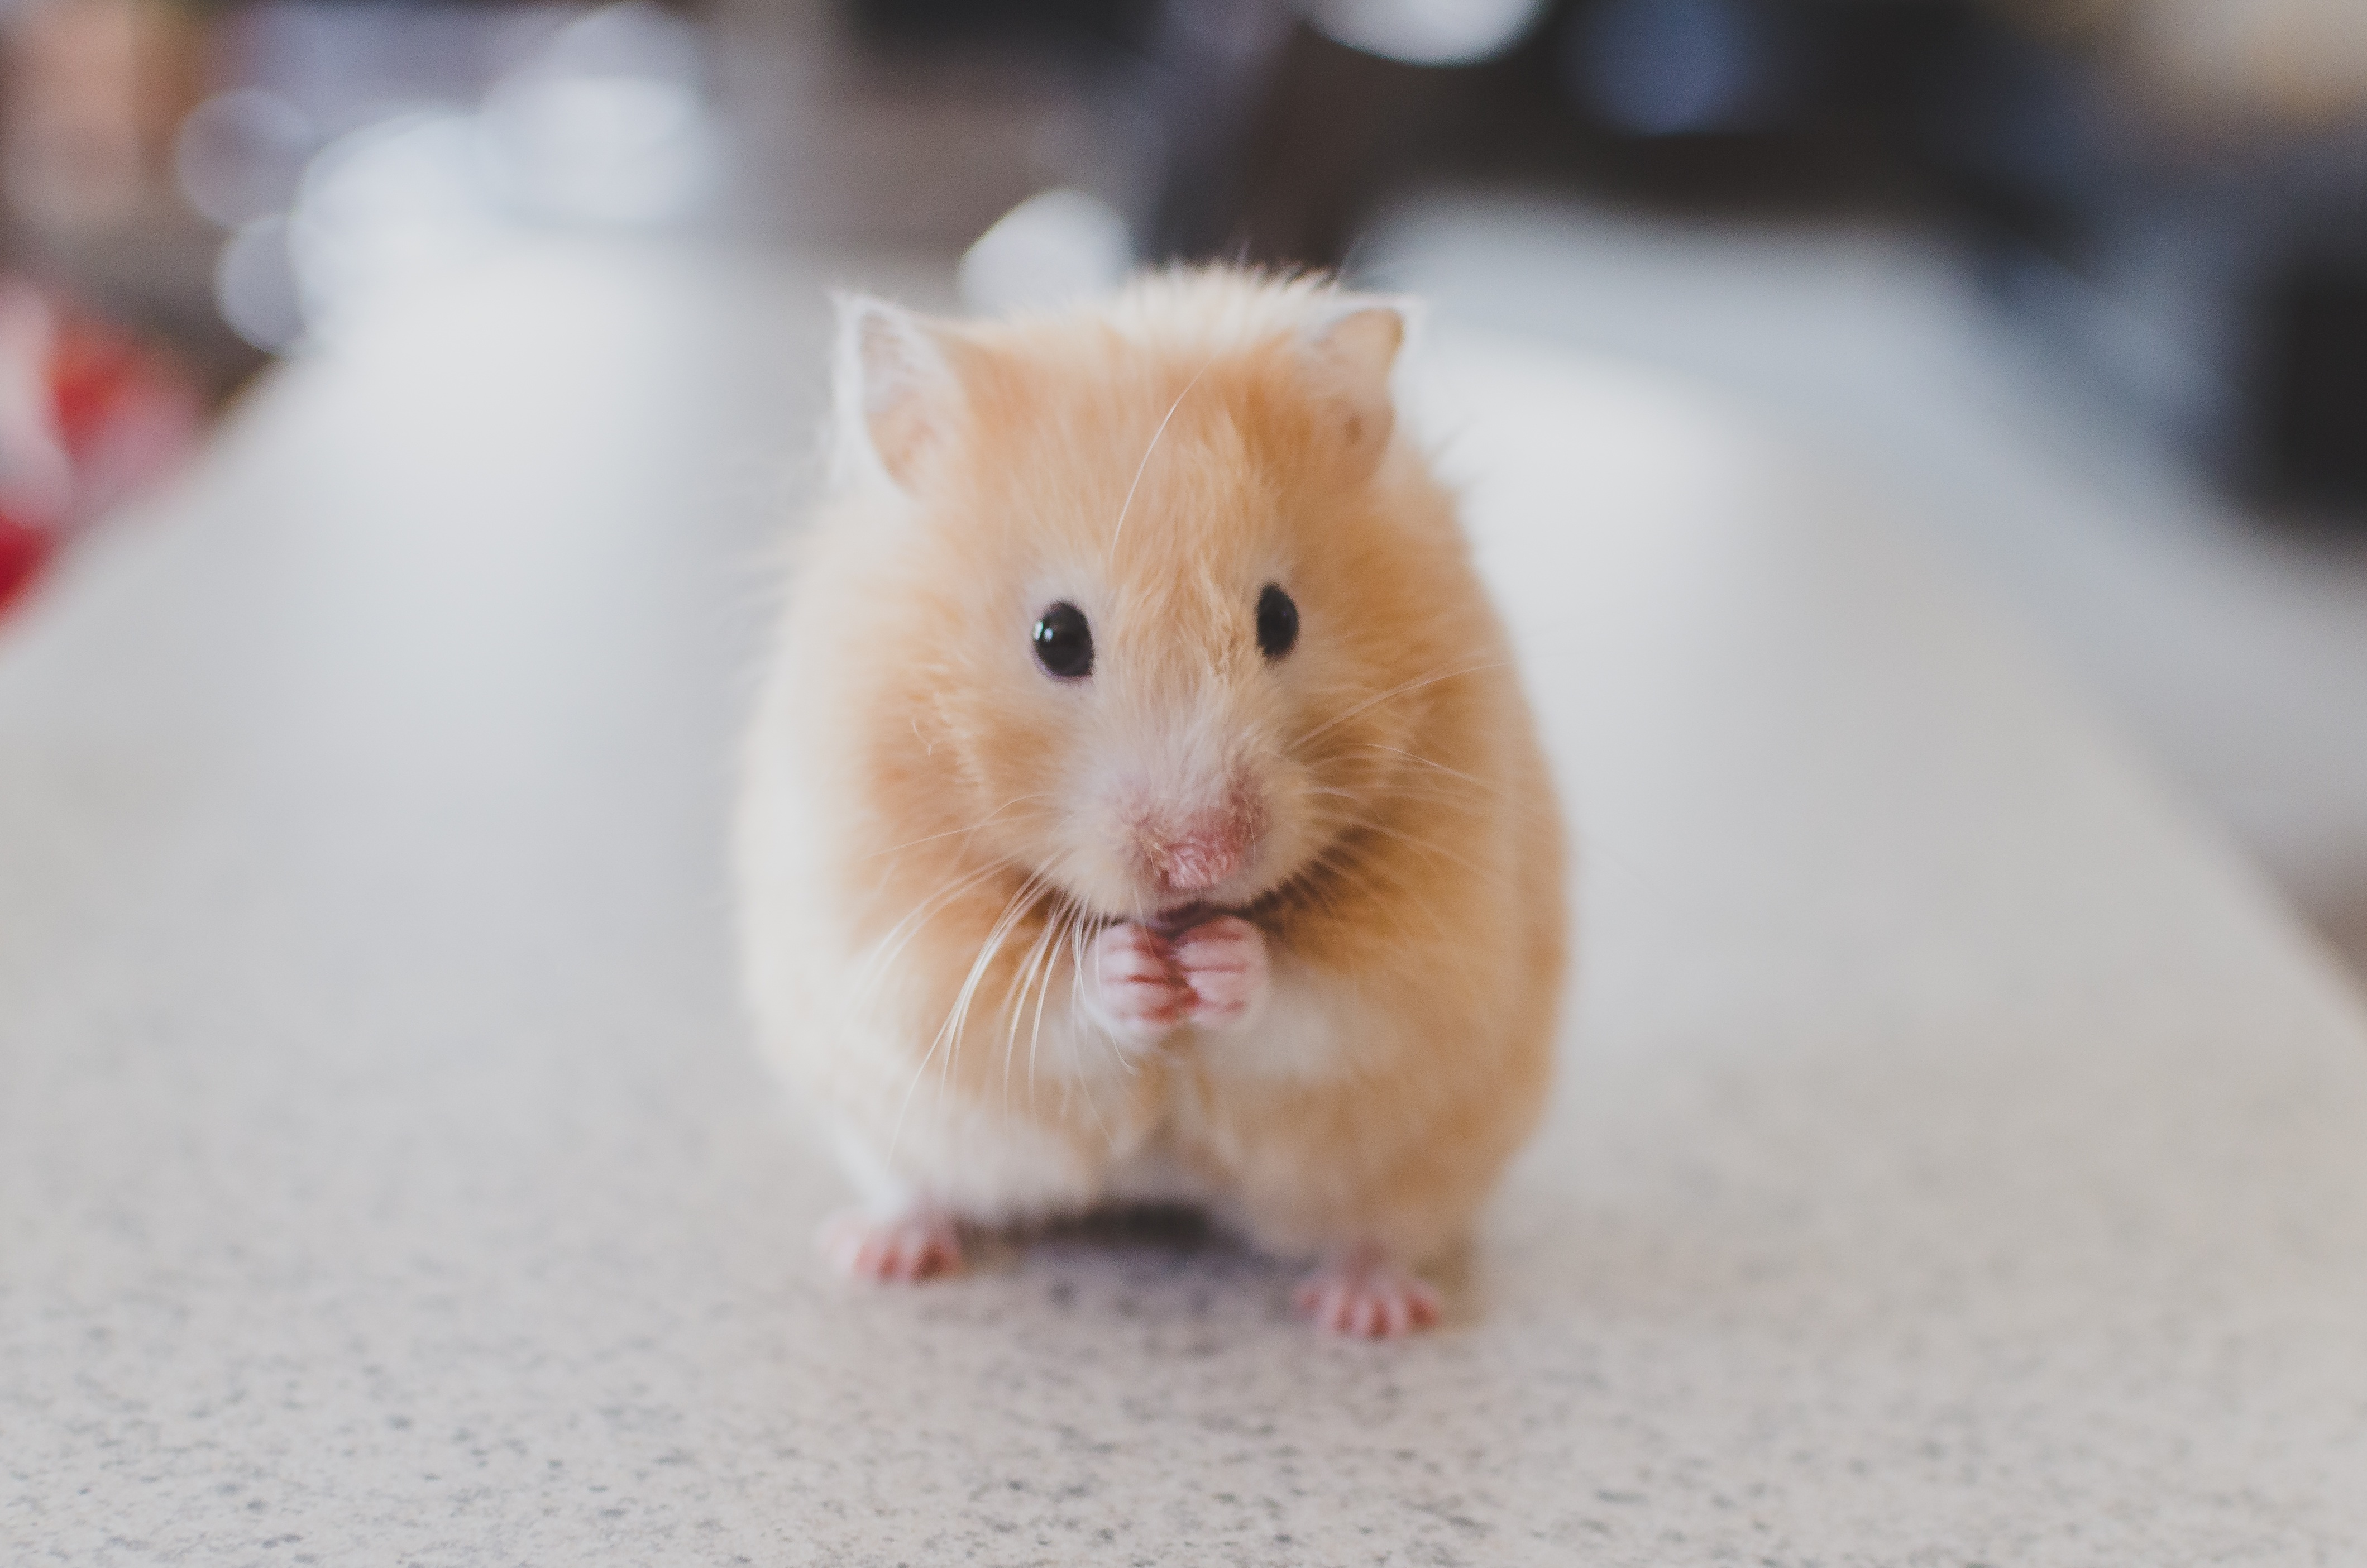
animal, cute, pet, mammal, hamster, rodent, guinea pig, whiskers, vertebrate, gerbil, muroidea